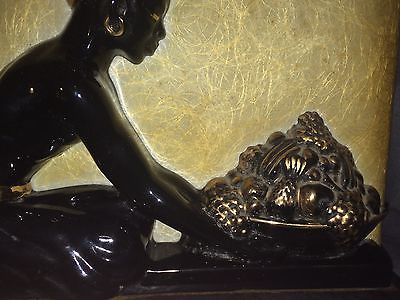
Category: lamp